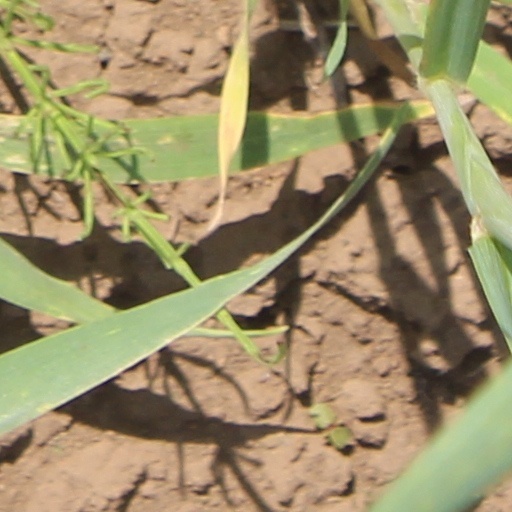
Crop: wheat